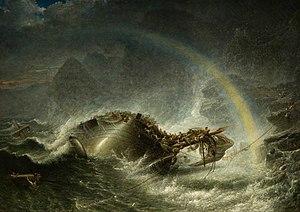
Francis Danby est un peintre irlandais de l'époque romantique. Il est surtout connu pour ses paysages tourmentés et ses représentations de crépuscules sombres. Son Déluge se trouve à la Tate Gallery.